Tupuxuara

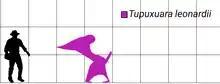
Size of "T. leonardii" compared to a human

In 2009, British paleontologist Mark Witton named a purported third species, "Tupuxuara deliradamus". The holotype is SMNK PAL 6410, a skull. Another skull is the paratype: KPMNH DL 84. The specific name is derived from Latin "delirus", "insane" or "crazy", and "adamas", "invincible", but also the word from which "diamond" is derived. The species has a distinctive diamond-shaped skull opening and low eye sockets. The name is a tribute to the song "Shine On You Crazy Diamond" by Pink Floyd, one of Witton's favorite bands. However, this species has been considered as a "nomen dubium" (dubious name) by Kellner in 2013. A 2023 study by Brazilian paleontologist Gabriela Cerqueira and colleagues also classified "T. deliradamus" as a "nomen dubium". It was recovered as an indeterminate member of the subfamily Tapejarinae and as the sister taxon of the species "Caupedactylus ybaka", effectively removing it from the genus "Tupuxuara".